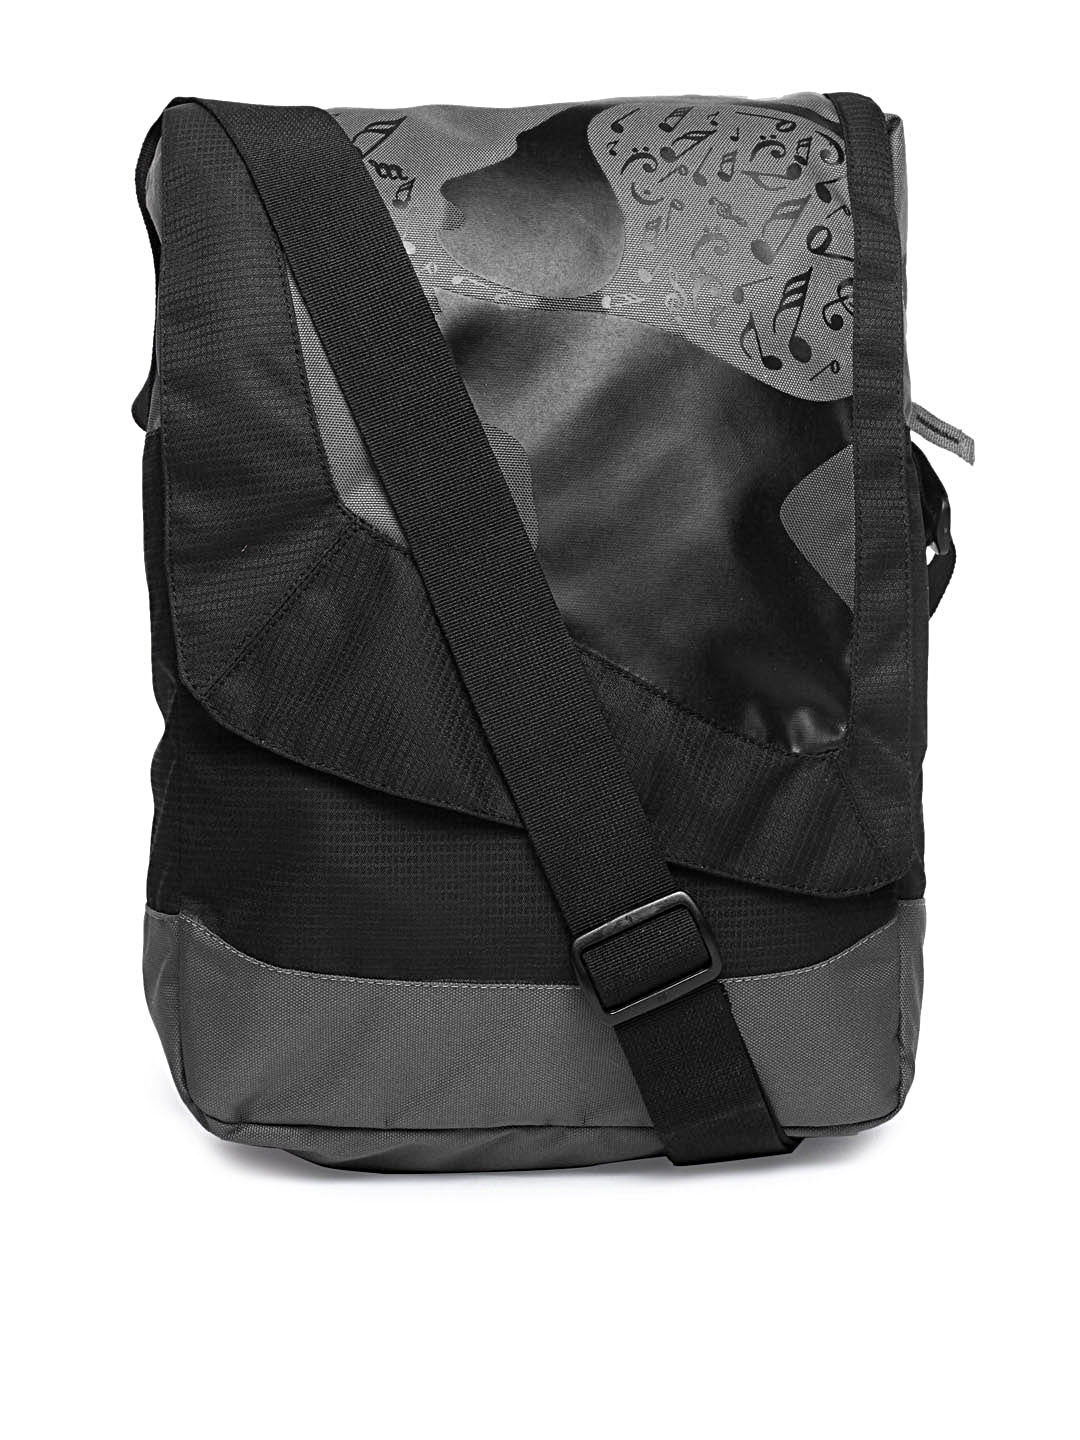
Wildcraft Unisex Grey Printed Messenger Bag
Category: Accessories / Bags / Messenger Bag
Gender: Unisex
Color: Grey
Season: Winter 2015
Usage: Casual